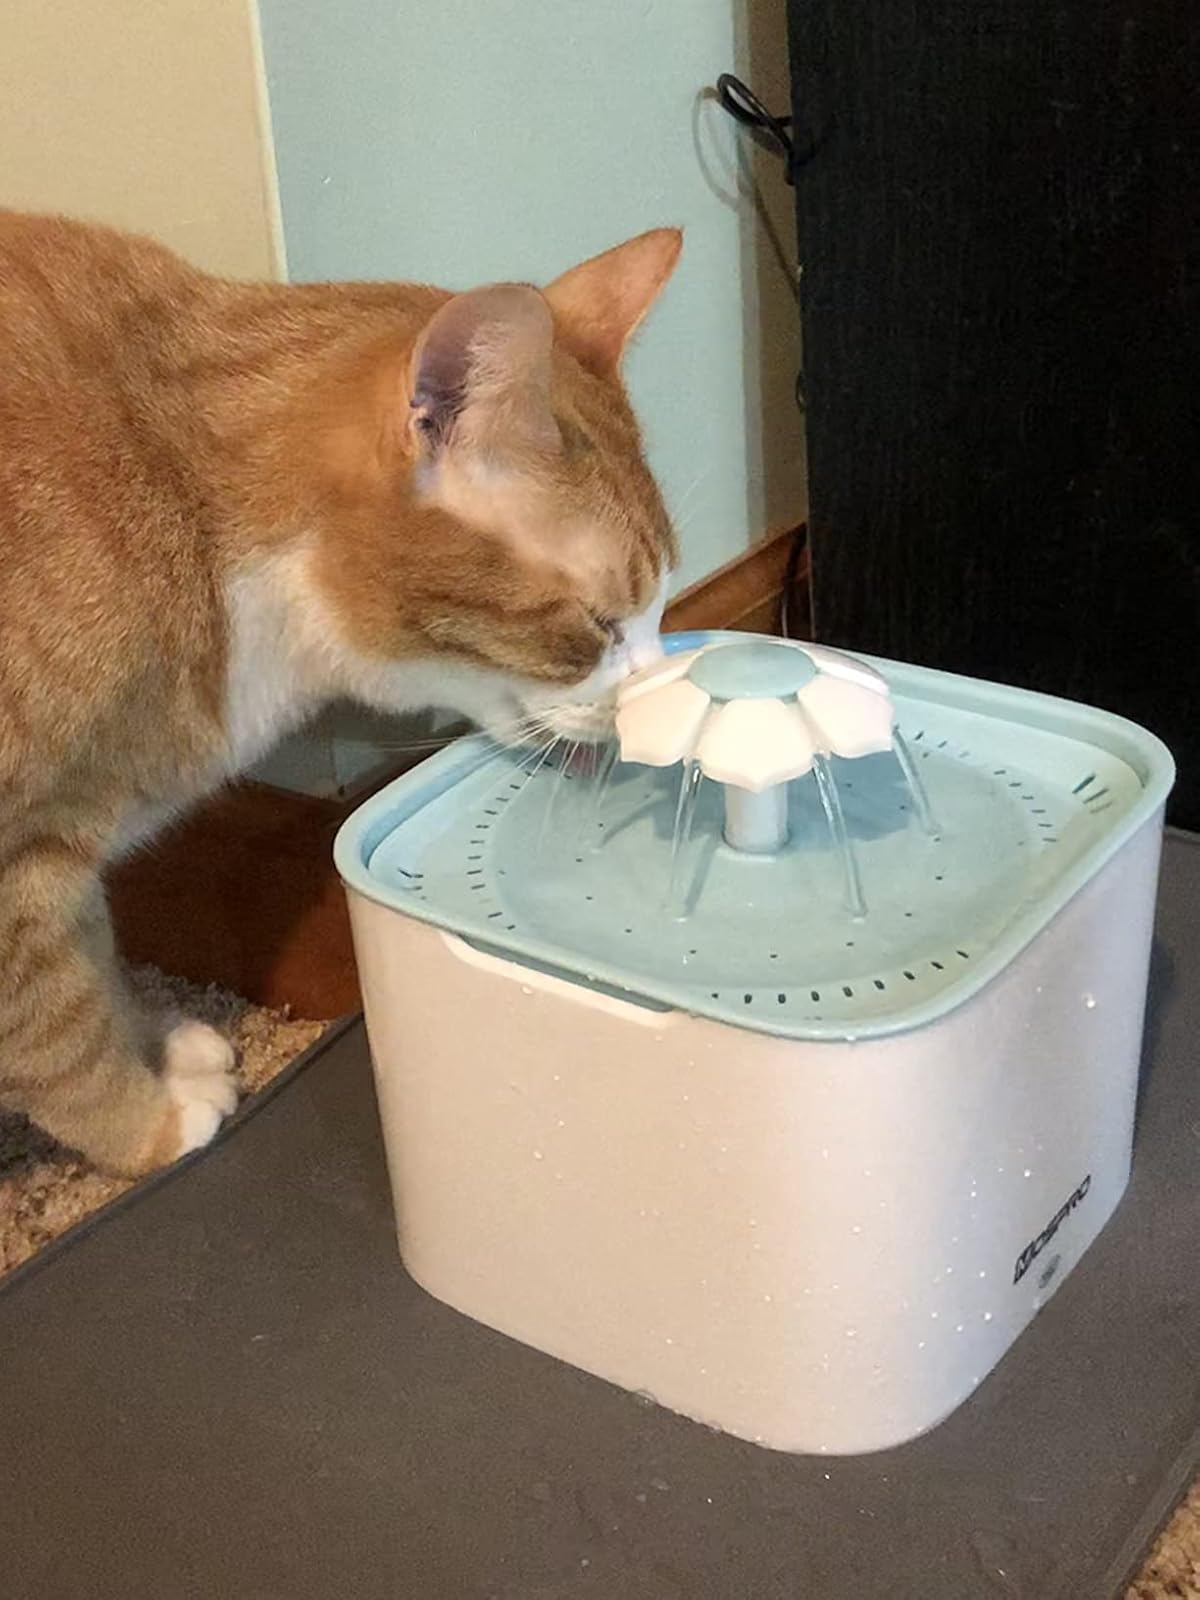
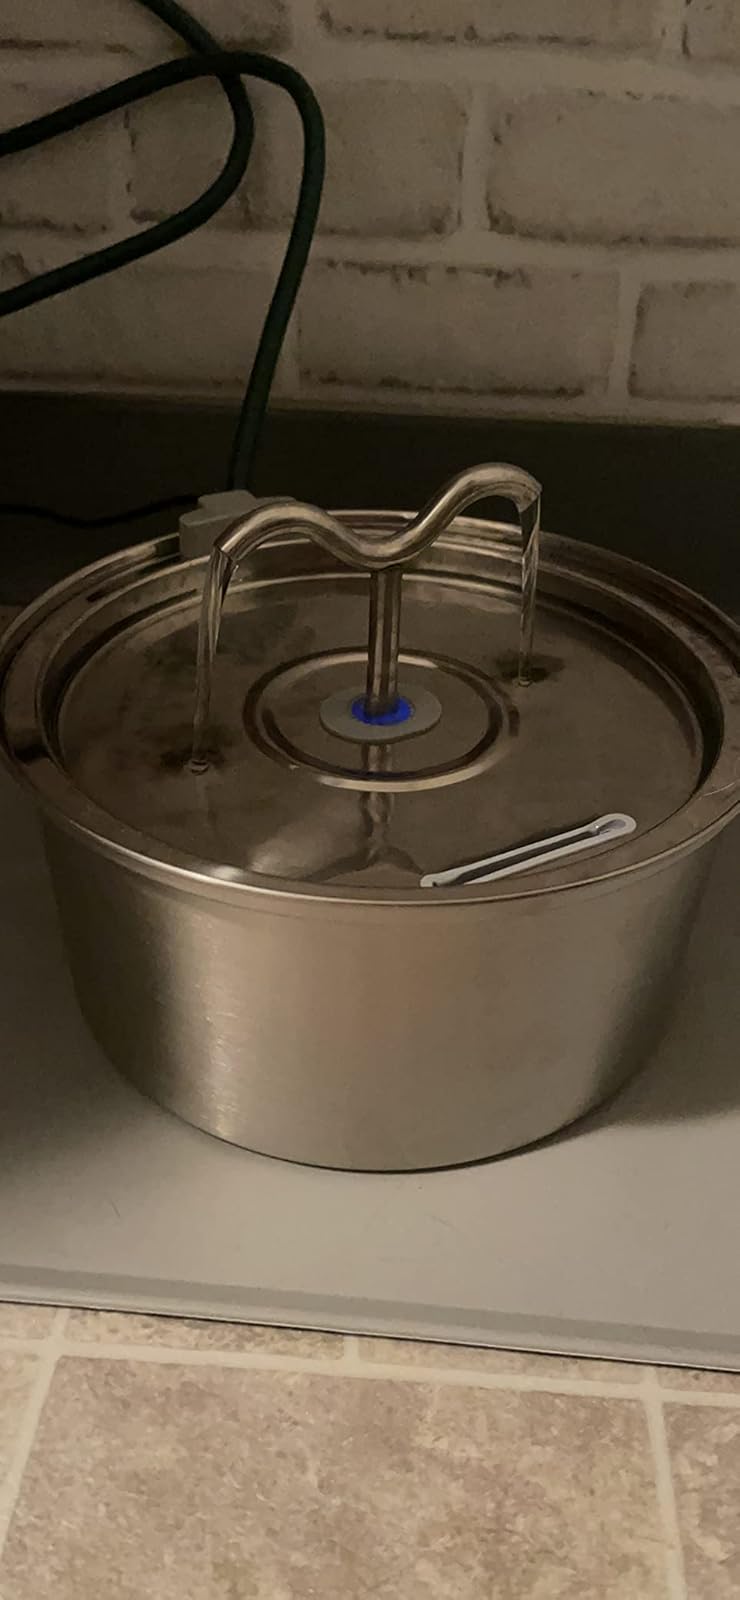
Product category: items_bowl
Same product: no